Sark

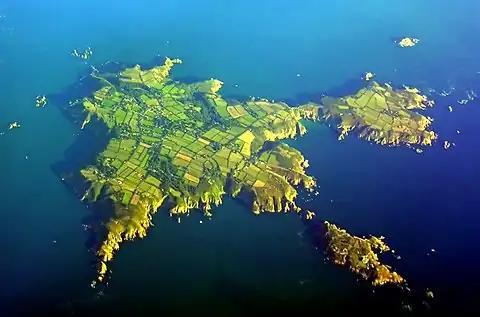
September 2005 aerial view of Sark. North is to the lower left, Little Sark toward the upper right and Brecqhou at bottom right.

Until the second half of the 2000s Sark was considered the last feudal state in Europe. Together with the other Channel Islands, it is the last remnant of the former Duchy of Normandy still belonging to the Crown. Sark belongs to the Crown in its own right and has an independent relationship with the Crown through the Lieutenant Governor in Guernsey. Formally, the Seigneur holds it as a fief from the Crown, reenfeoffing the landowners on the island with their respective parcels. The political consequences of this construction were abolished in recent years, particularly in the reform of the legislative body, Chief Pleas, which took place in 2008.